Francis Hyett

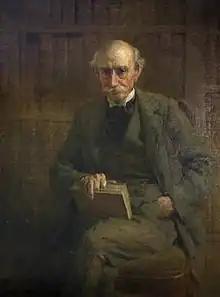
"Francis Hyett" by Hugh Goldwin Riviere. Oil on canvas, 1927. Gloucester Shire Hall.

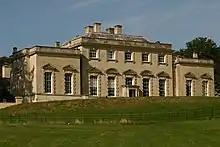
Painswick House

Sir Francis Adams Hyett (1844–1941) was chairman of Gloucestershire County Council from 1918 to 1920.